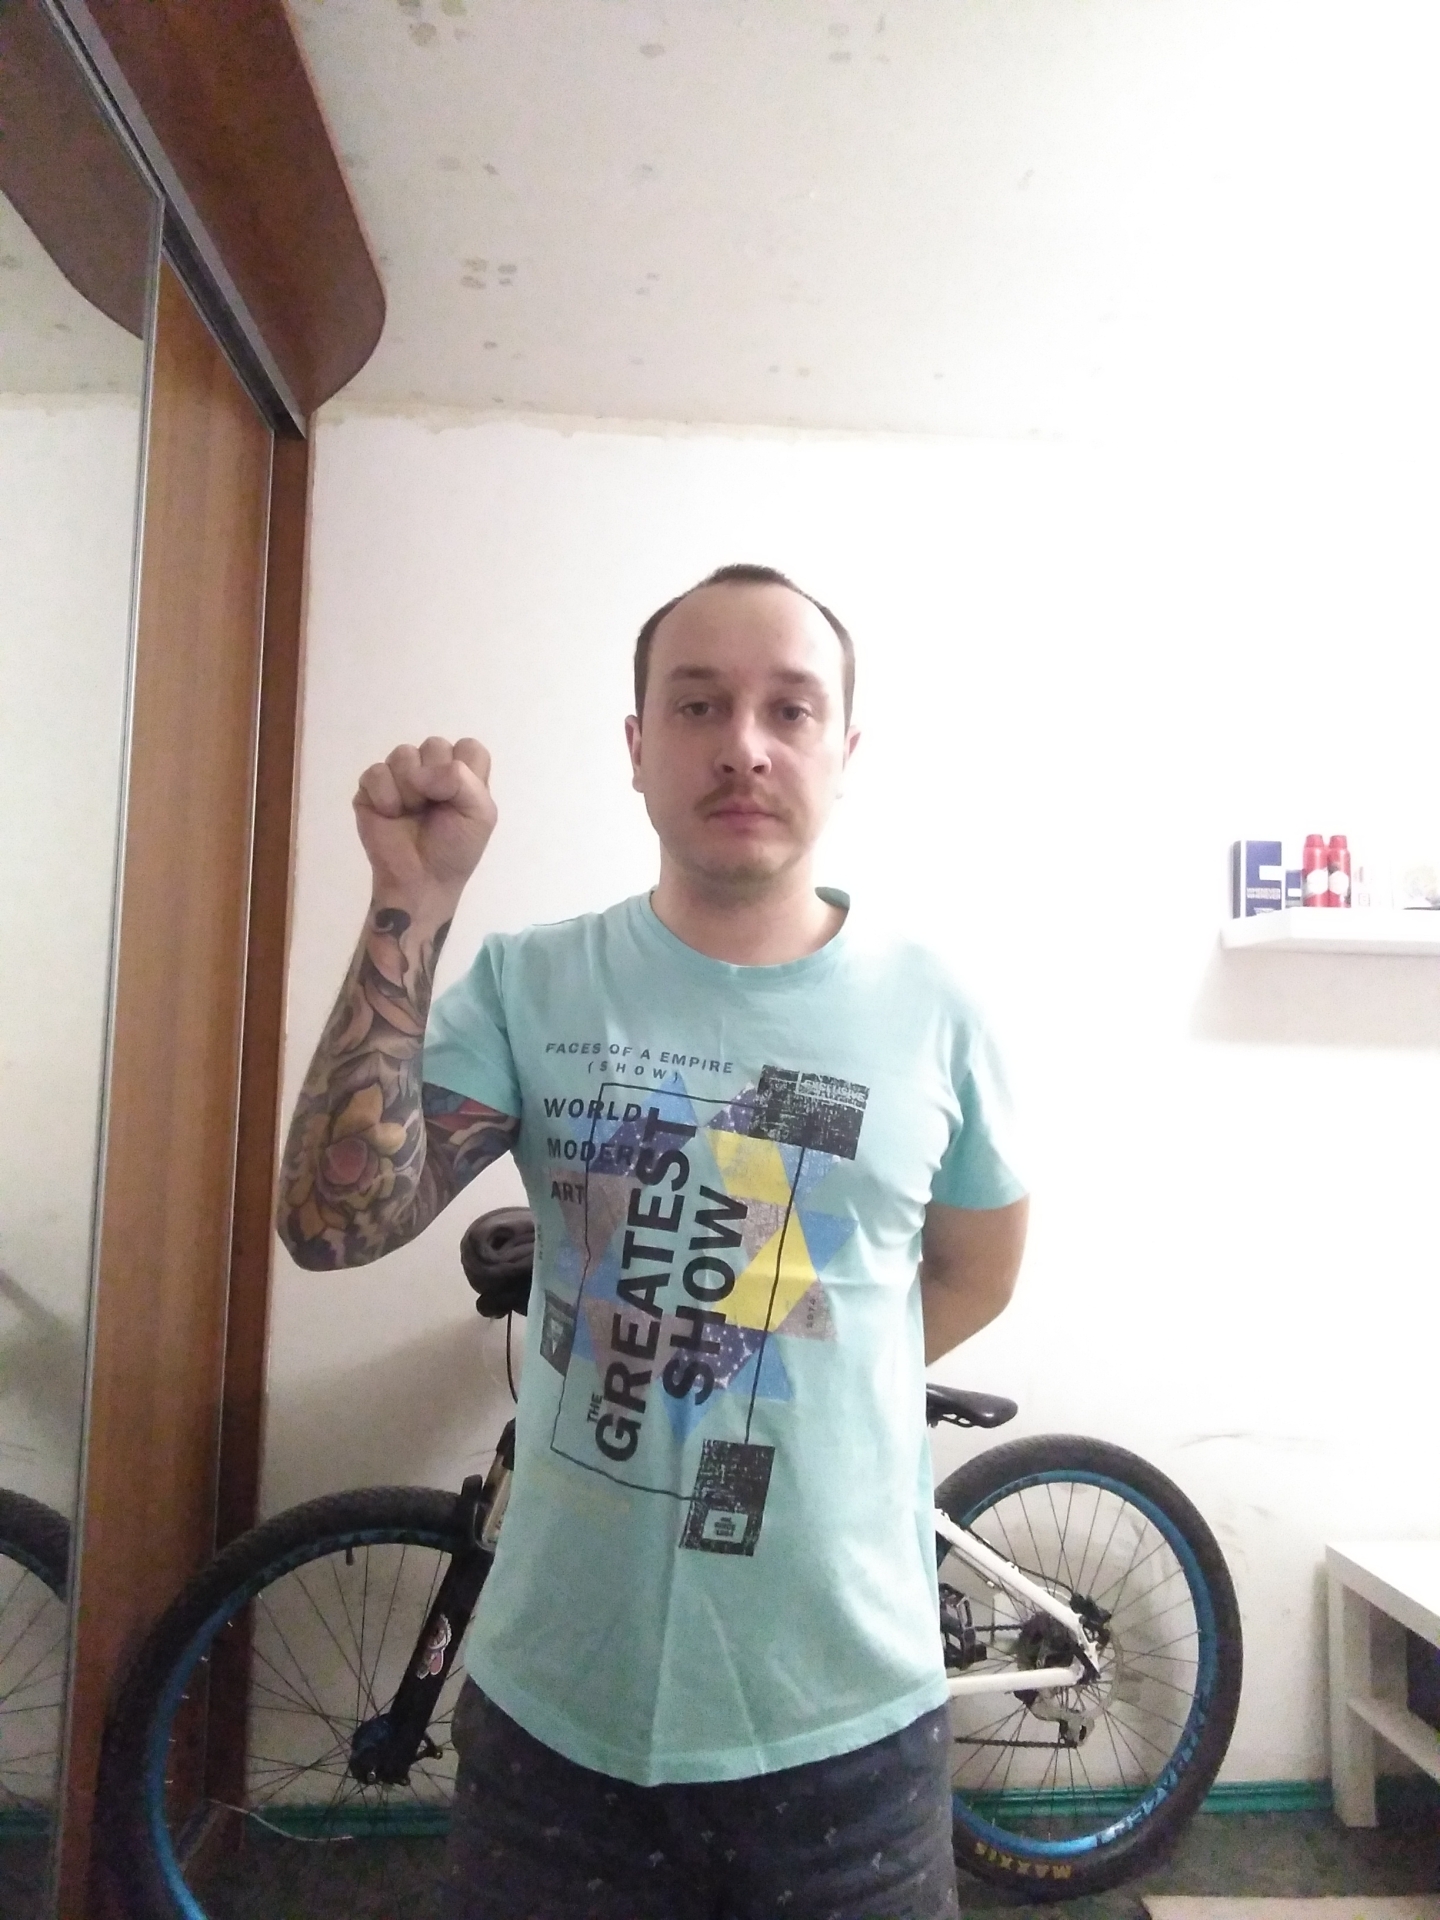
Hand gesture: fist